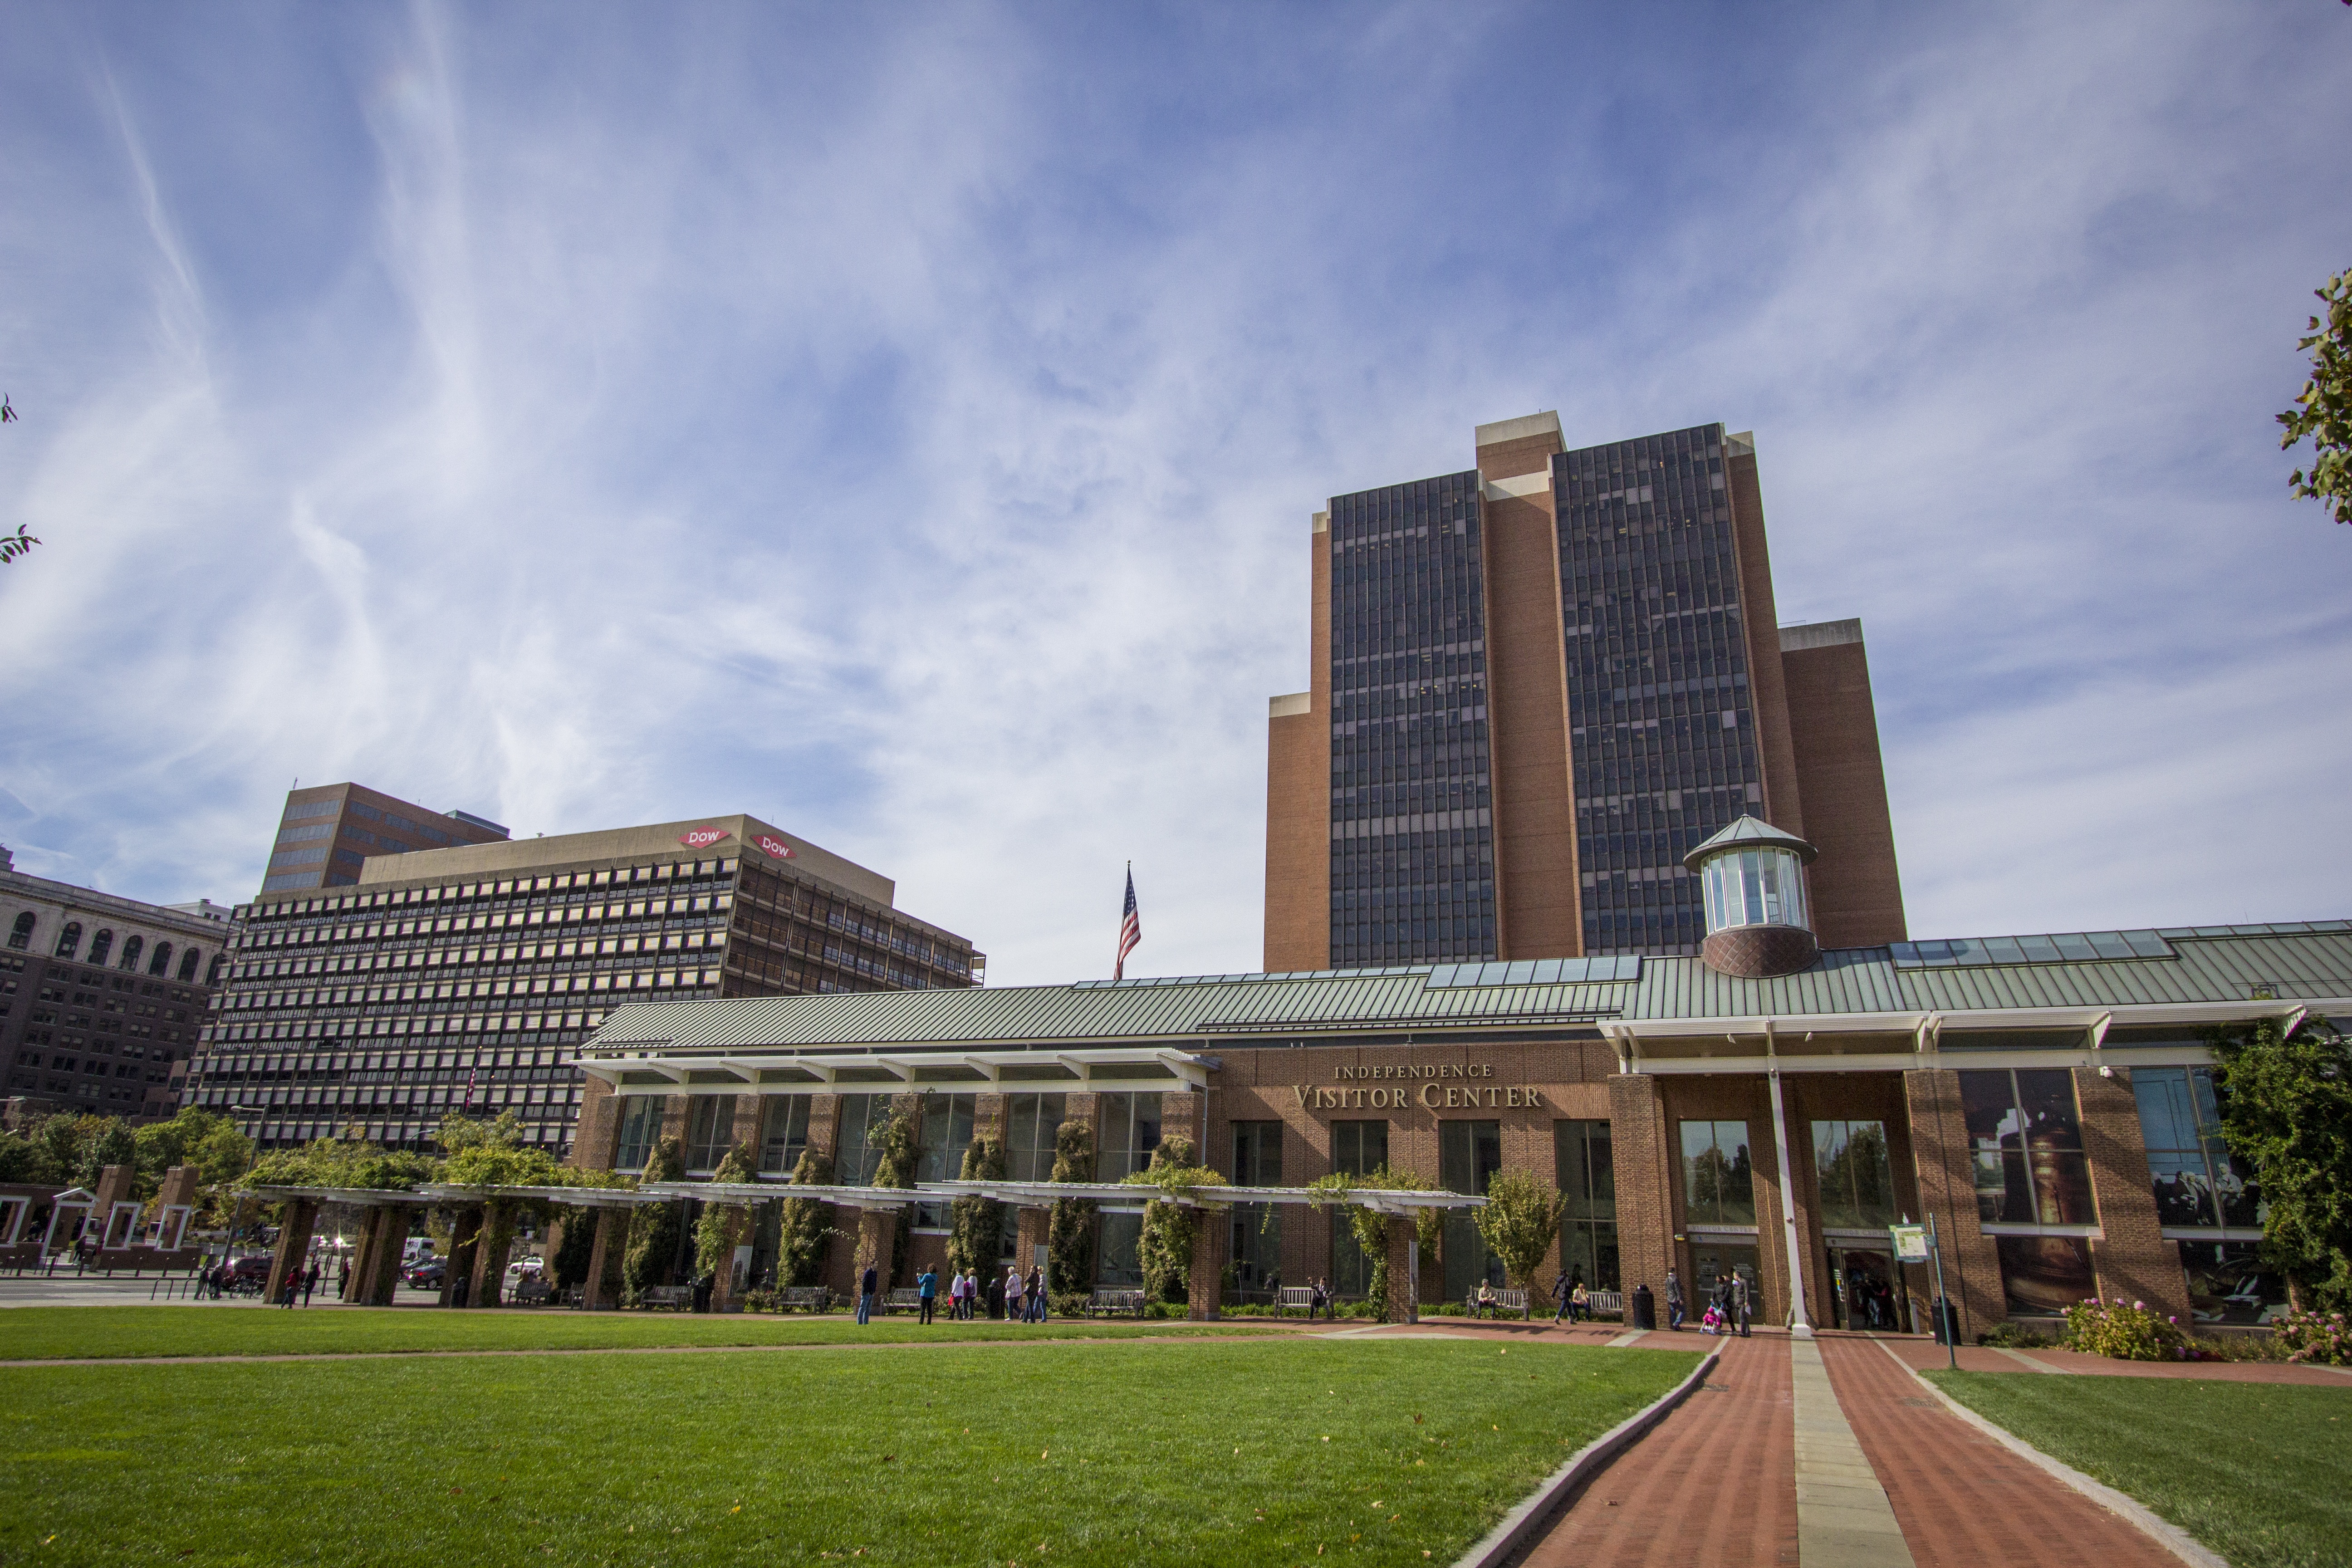
architecture, structure, skyline, building, city, downtown, suburb, spring, park, stadium, tower block, united states, campus, estate, philadelphia, neighbourhood, residential area, human settlement, sport venue